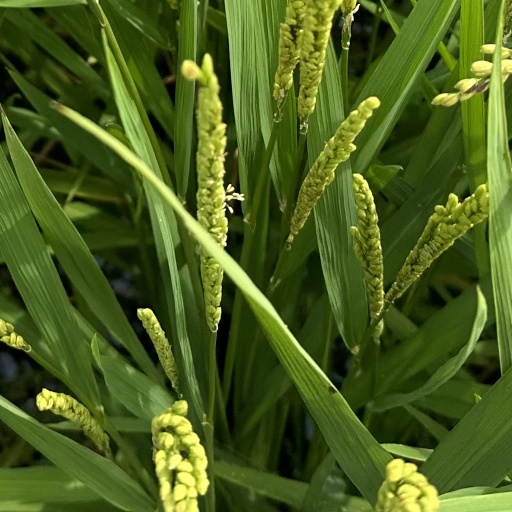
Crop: rice